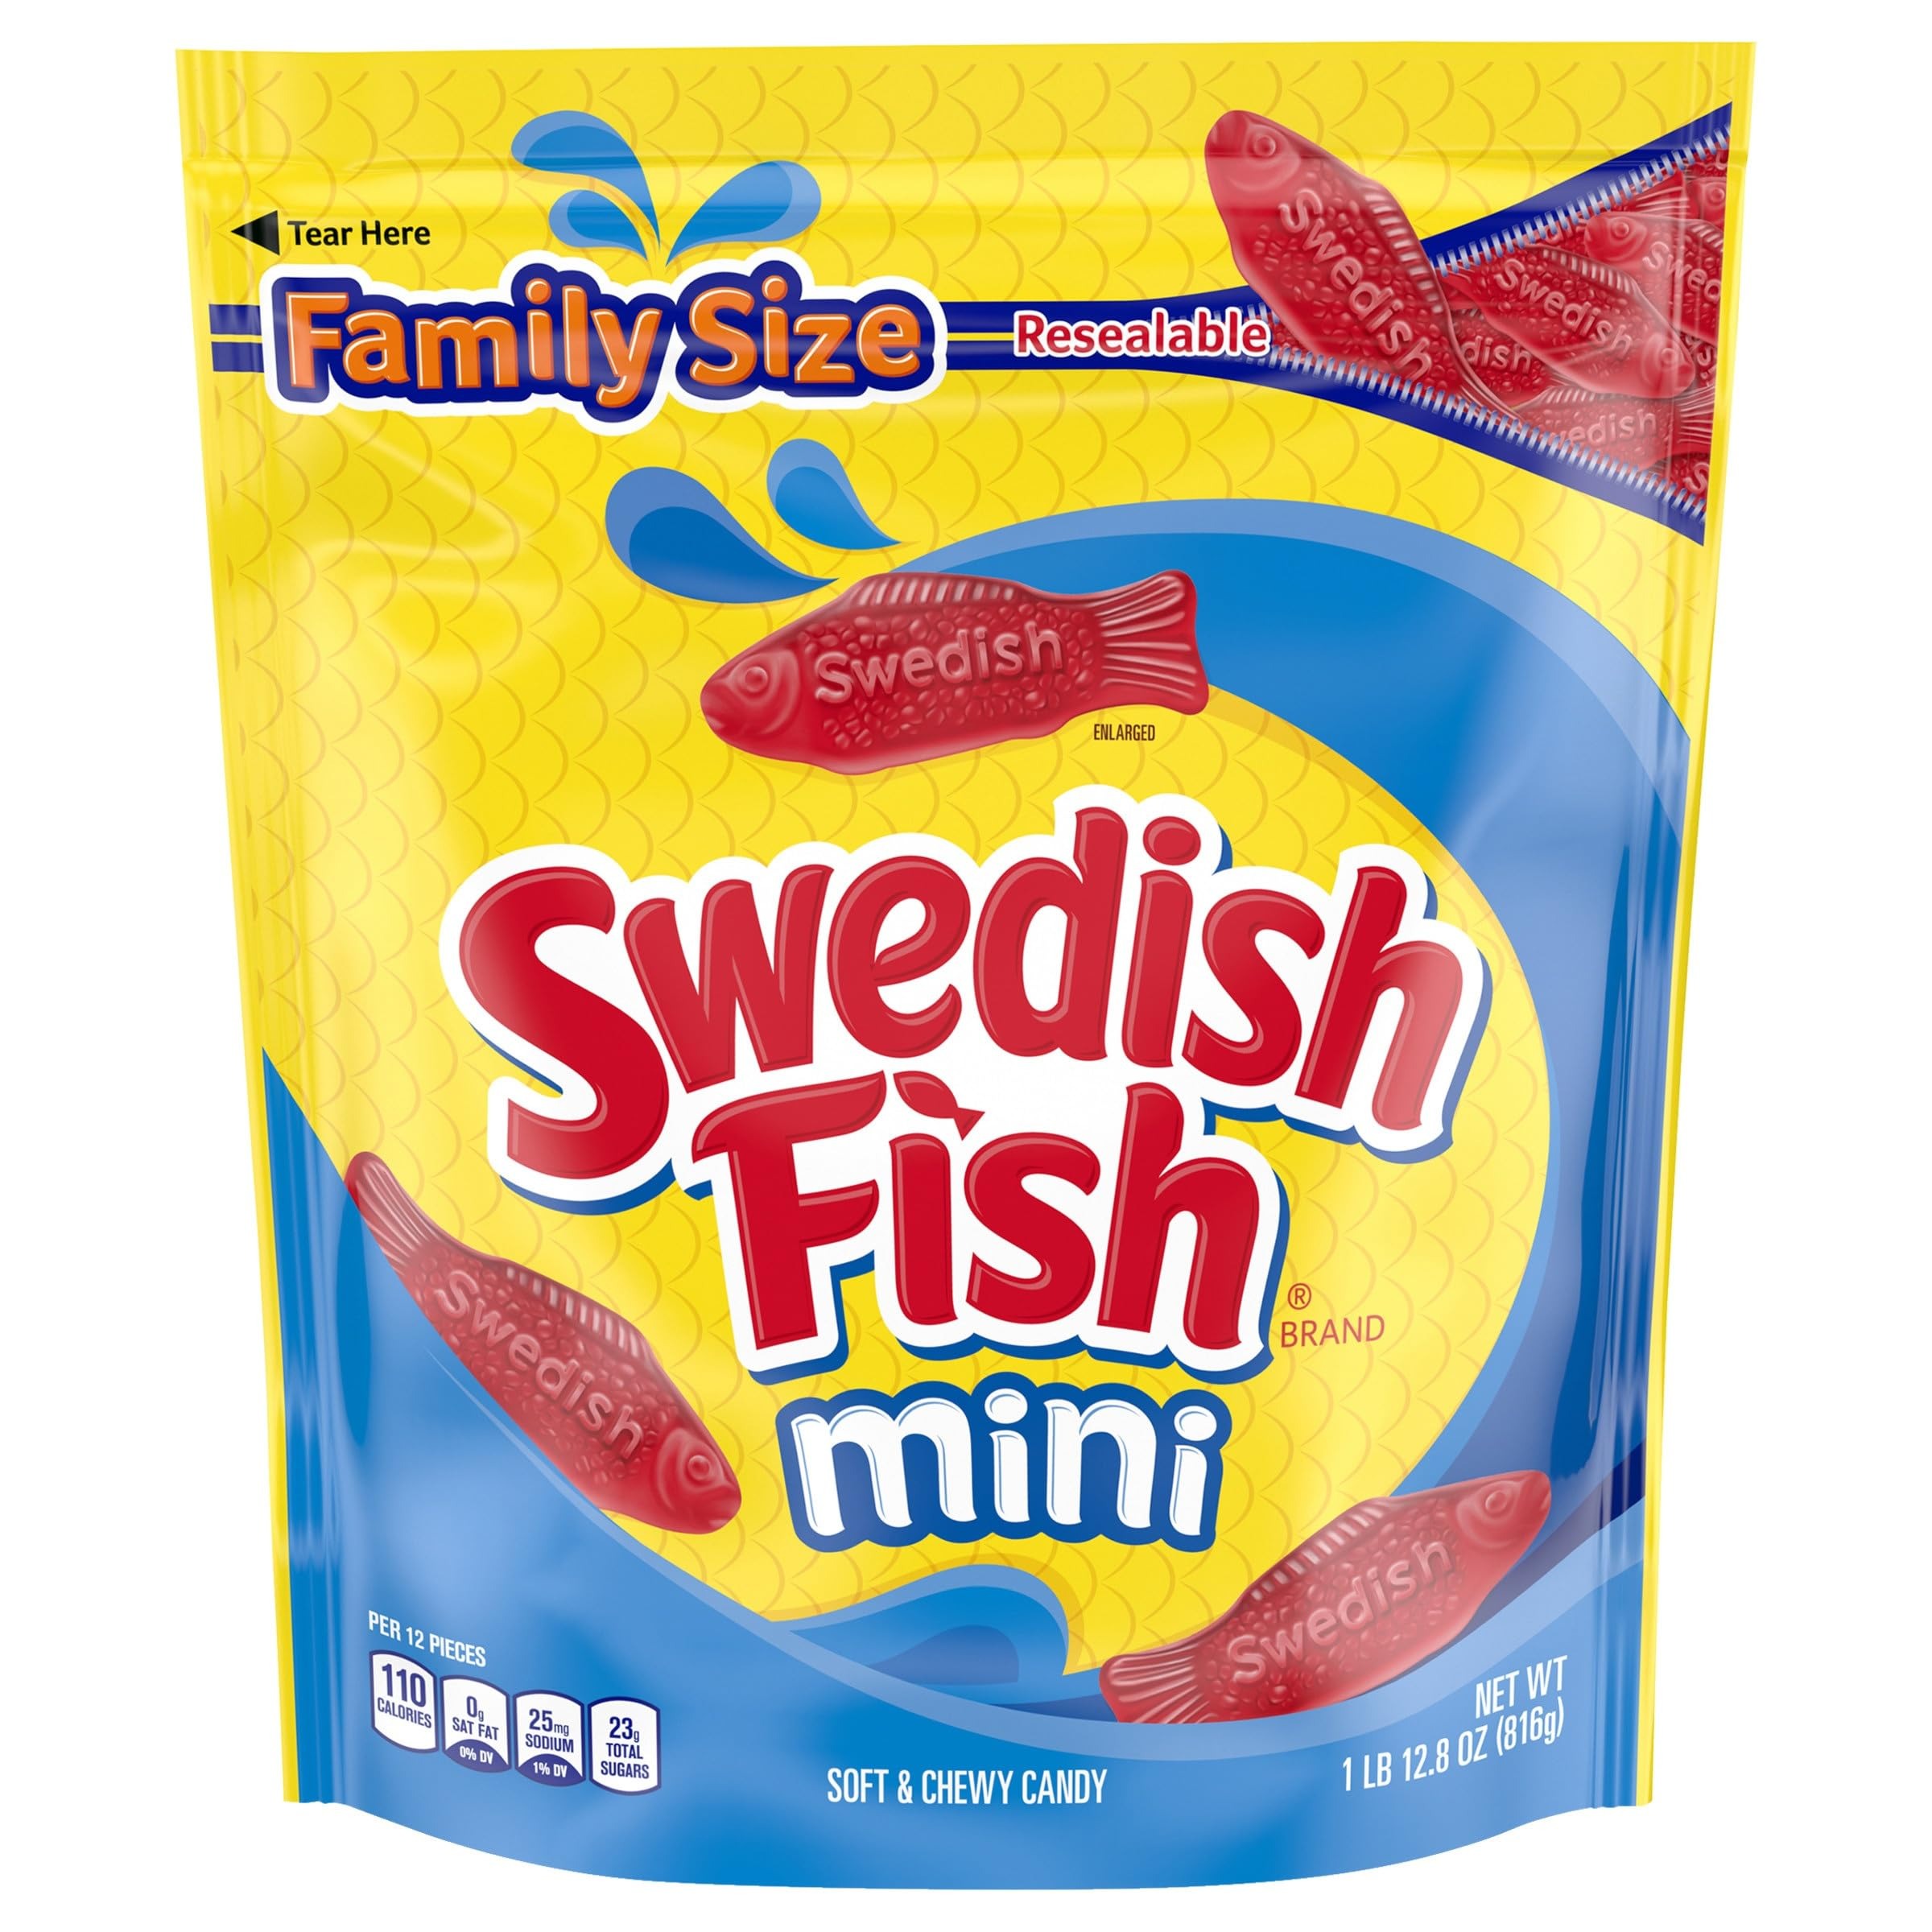
Item Name: SWEDISH FISH Mini Soft & Chewy Candy, Family Size, 1.8 lb
Bullet Point 1: One 1.8 lb bag of SWEDISH FISH Mini Family Size Soft & Chewy Candy
Bullet Point 2: Iconic SWEDISH FISH fruity flavor
Bullet Point 3: Mini version of the classic fish-shaped gummy candy
Bullet Point 4: Stash in office desks, backpacks and purses
Bullet Point 5: Great for party favors, holiday candy and movie theater candy
Value: 28.8
Unit: Ounce

Price: 8.49